Bernard de Wilde

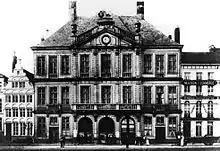
Former in Ghent, designed by de Wilde

He carried out most of his work in Ghent. Together with David 't Kindt, he is the most important representative of Ghent Rococo. His works are marked by a strong French influence.